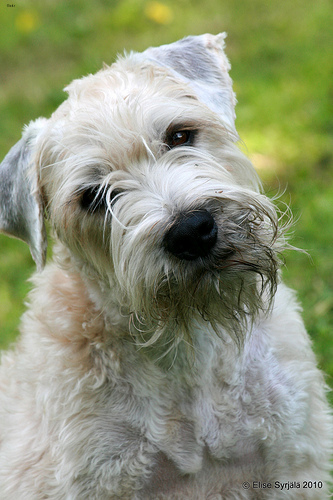
Animal: dog
Breed: wheaten_terrier